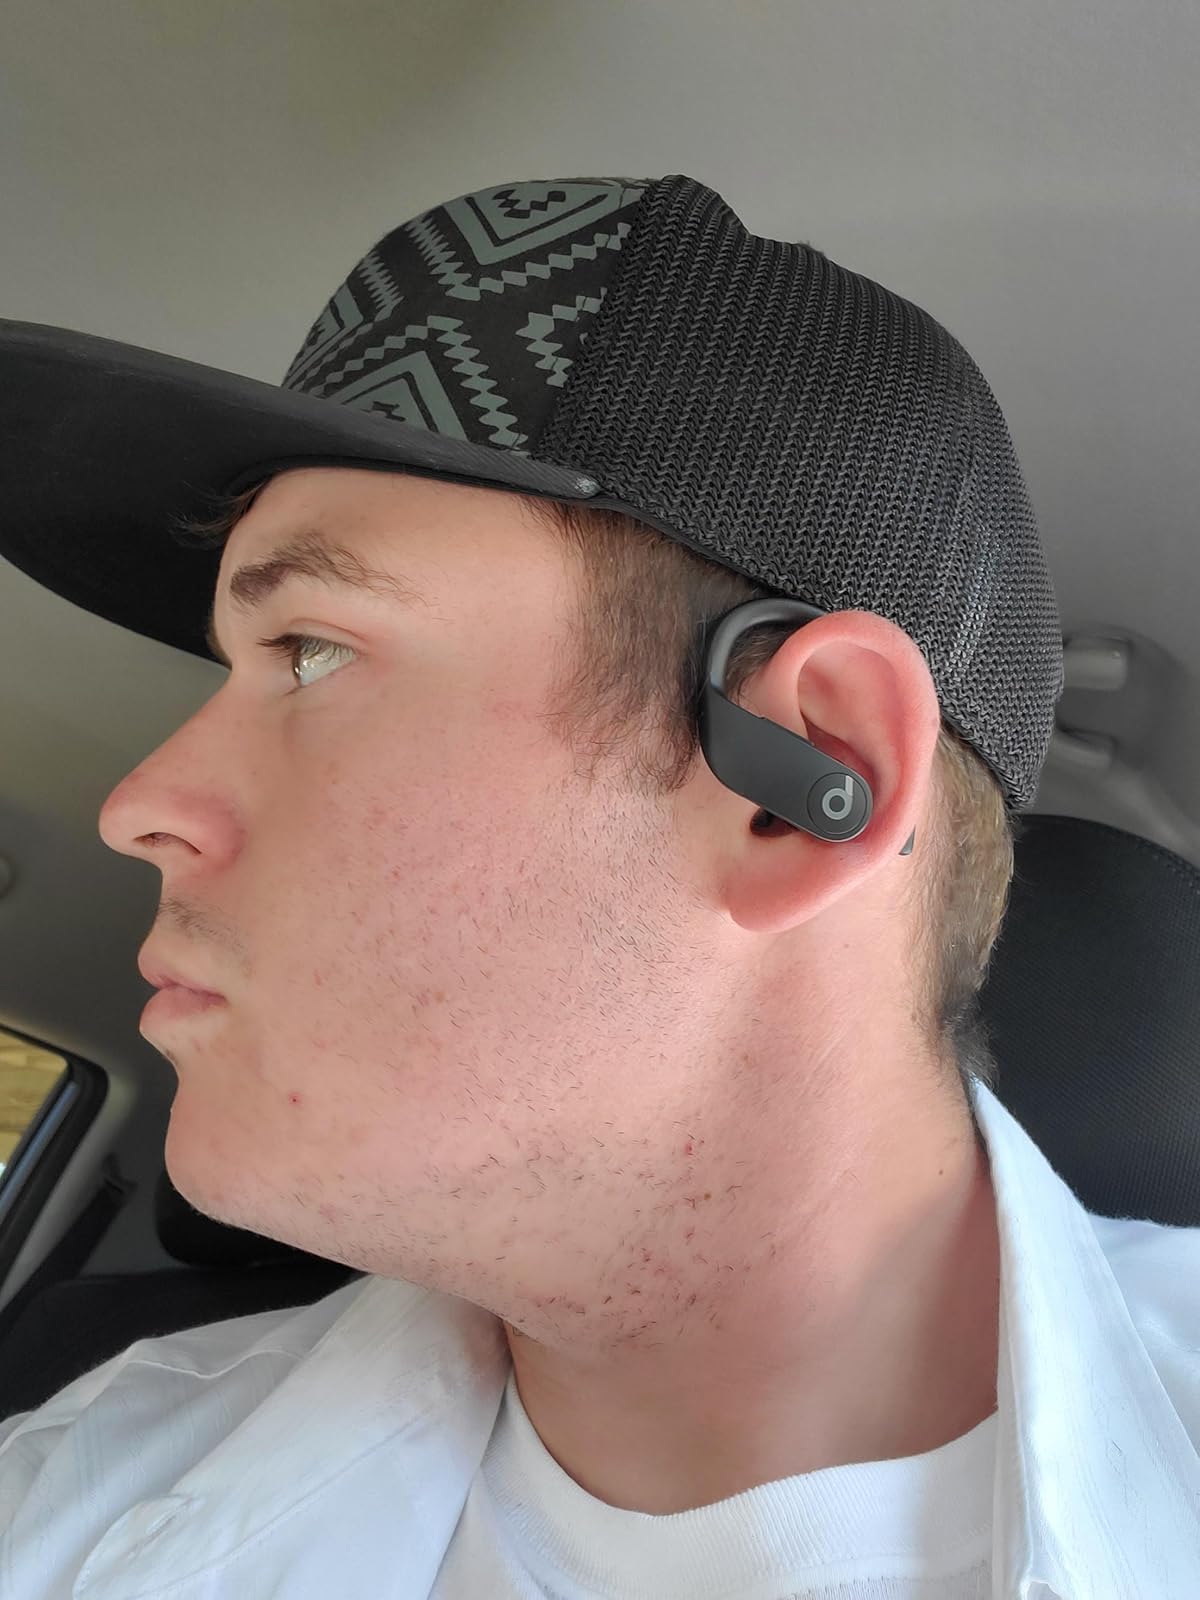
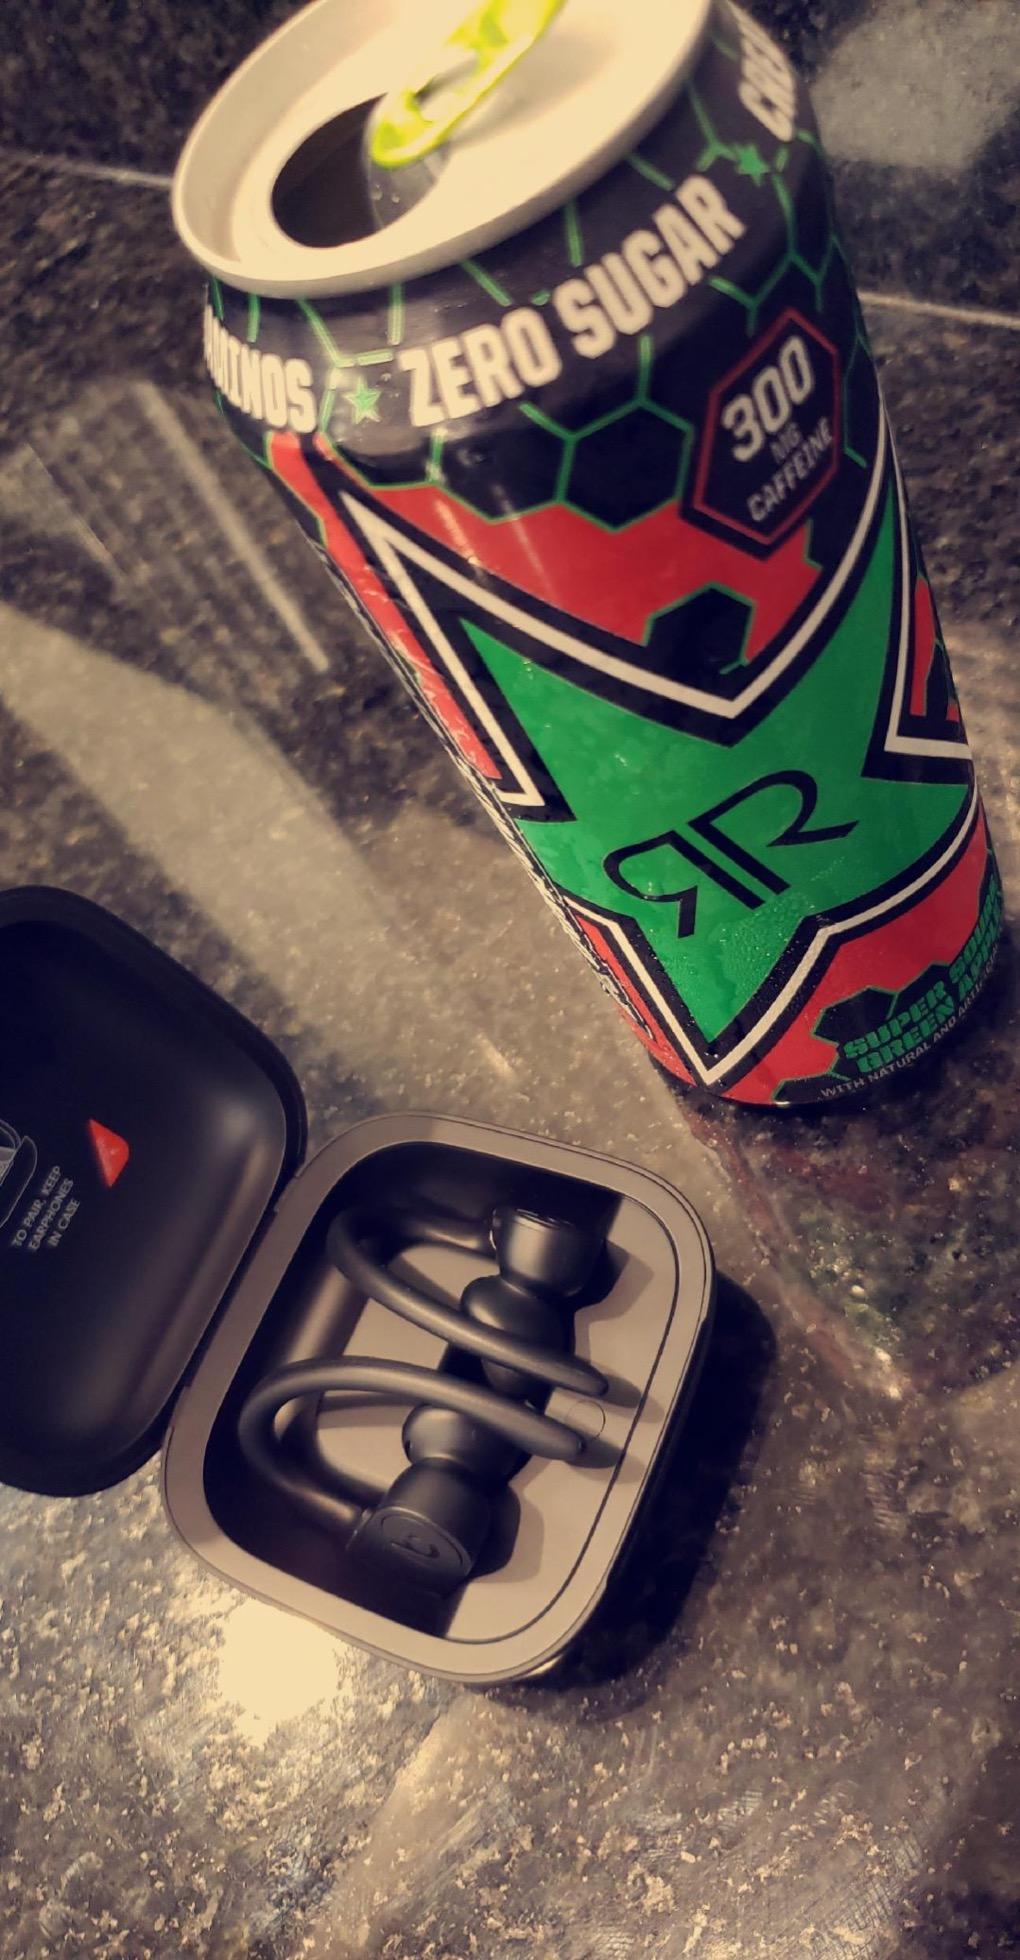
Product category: earbuds
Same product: yes